Edward R. Murrow

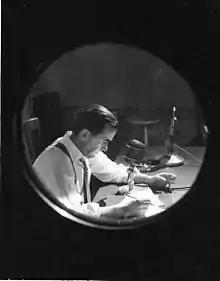
Edward R. Murrow at work with CBS, 1957

Murrow's hard-hitting approach to the news cost him influence in the world of television. "See It Now" occasionally scored high ratings (usually when it was tackling a particularly controversial subject), but in general, it did not score well on prime-time television.